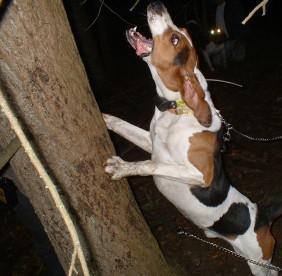
English_foxhound